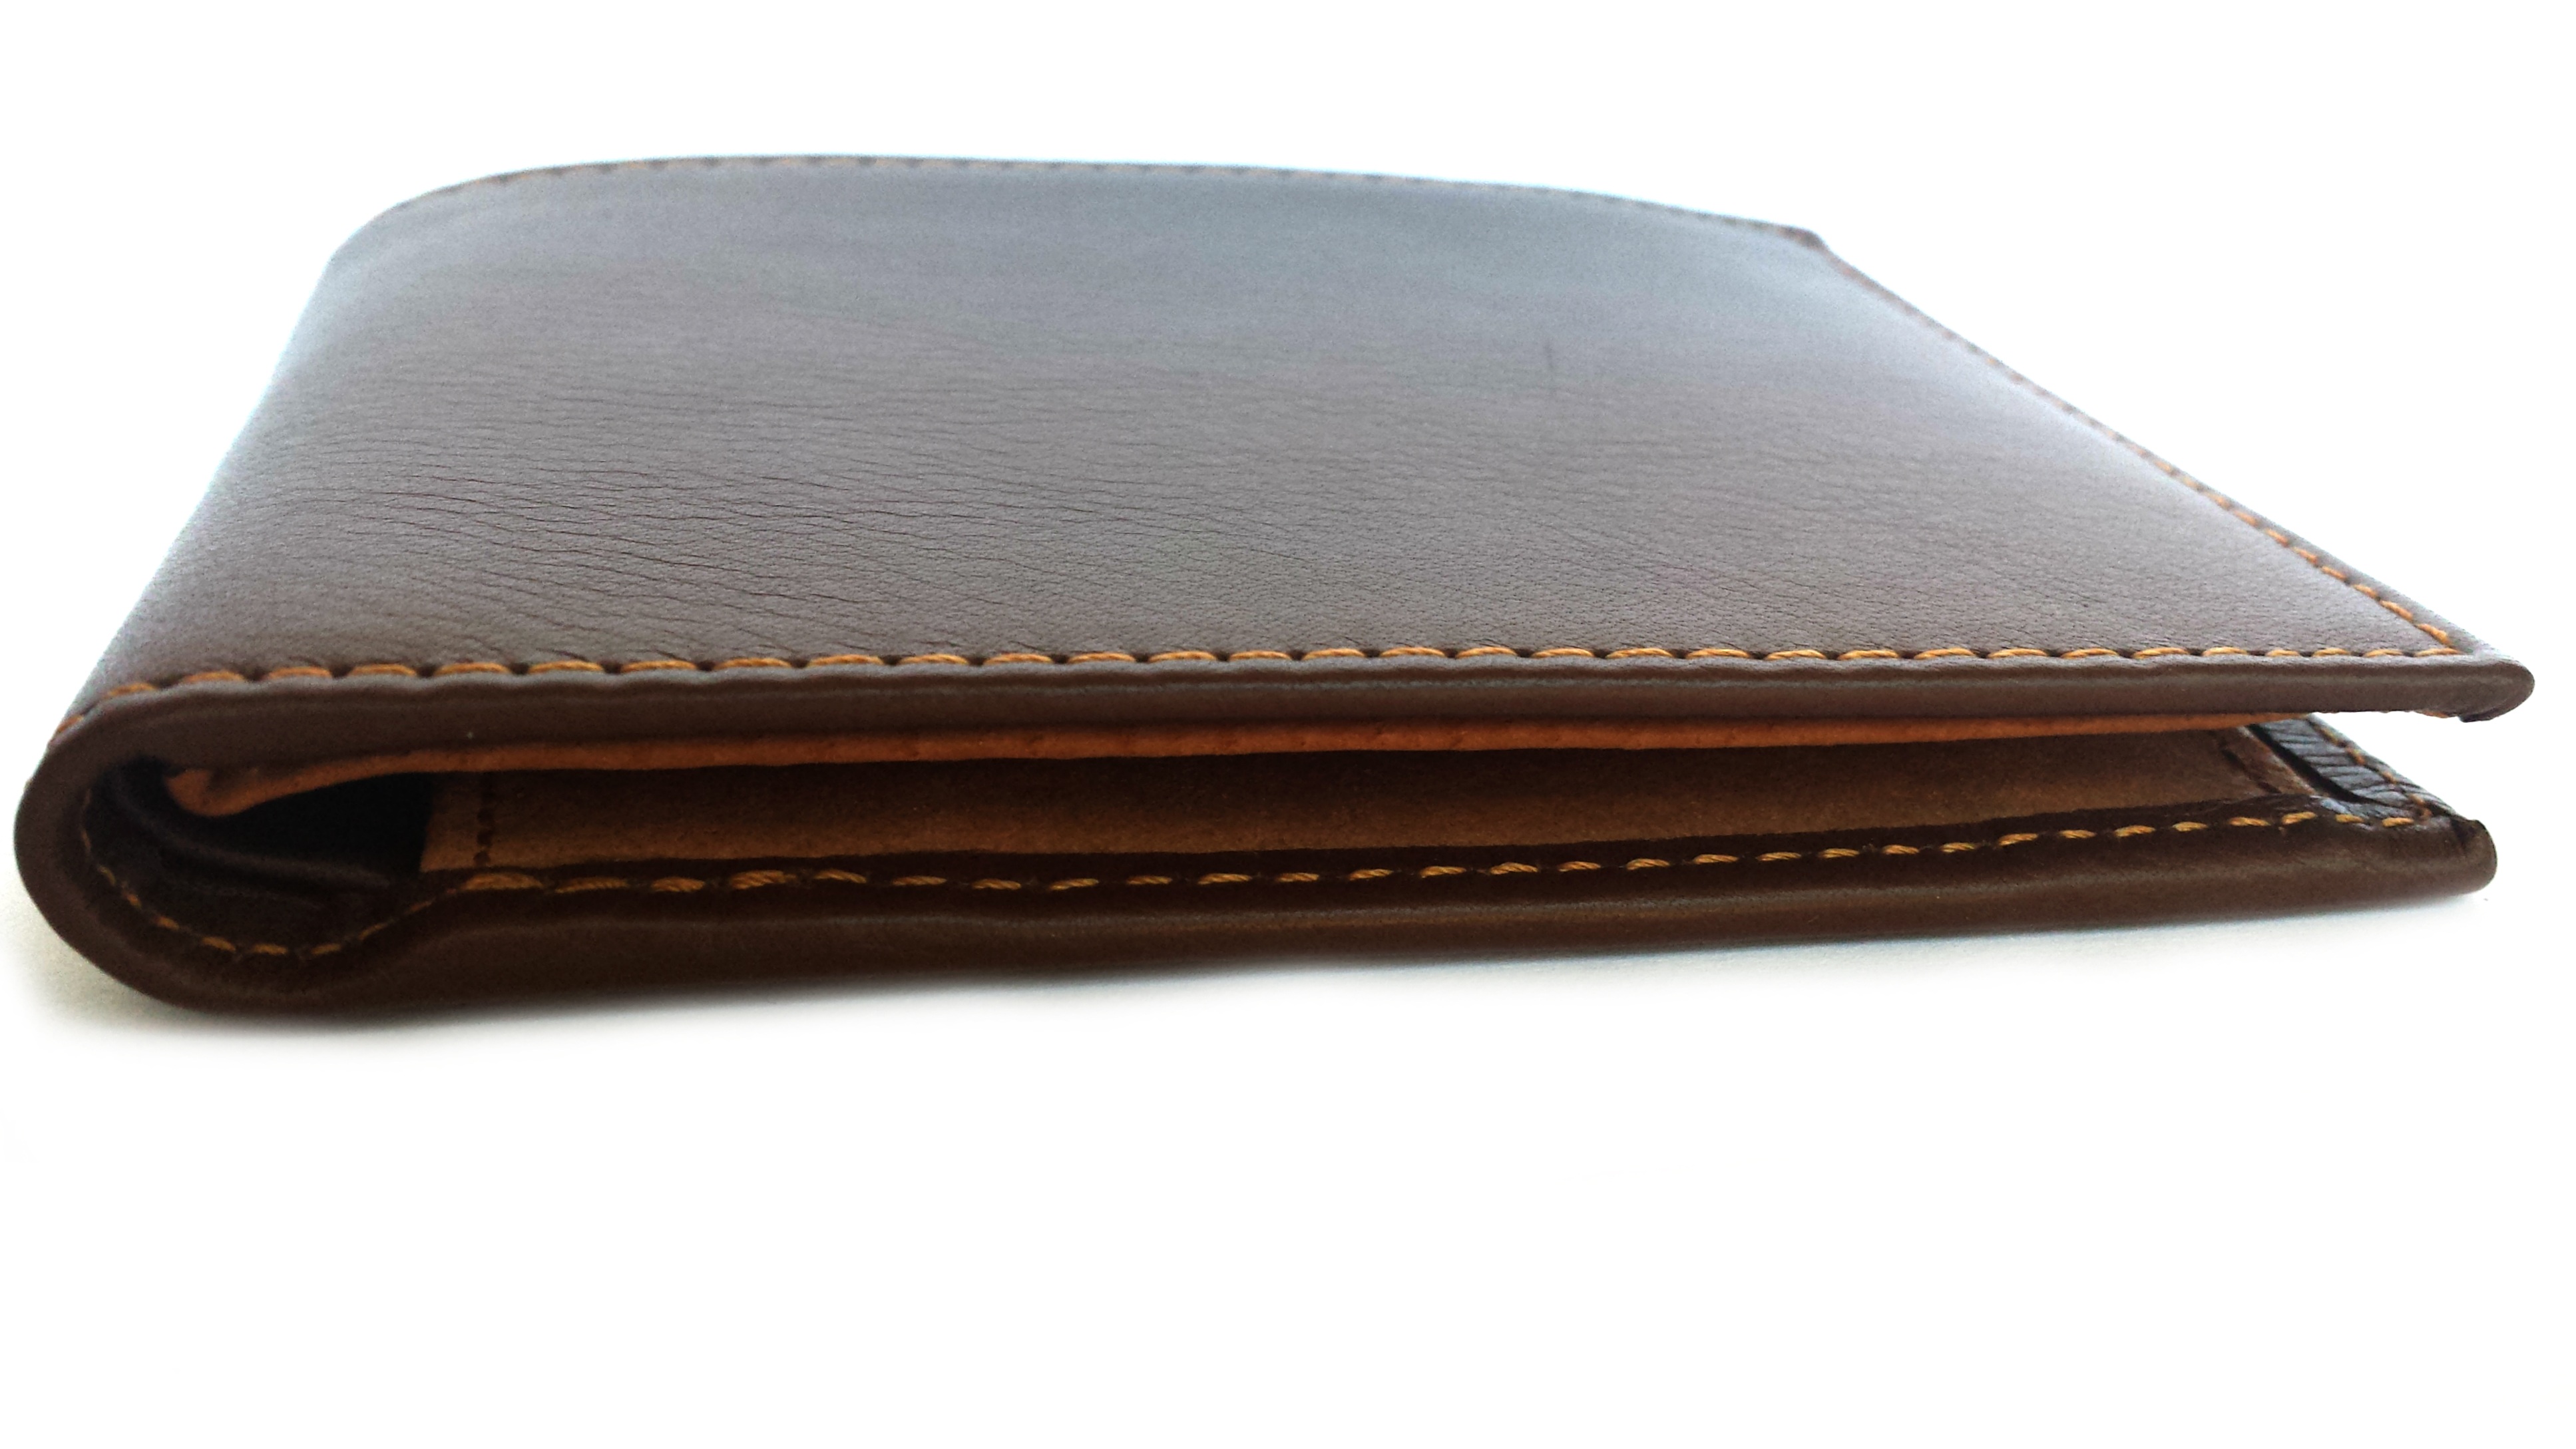
leather, money, brown, bag, handbag, wallet, brand, textile, portfolio, fashion accessory, coin purse